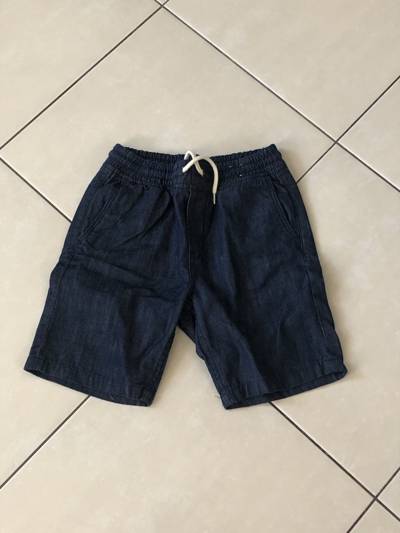
Waste category: clothes